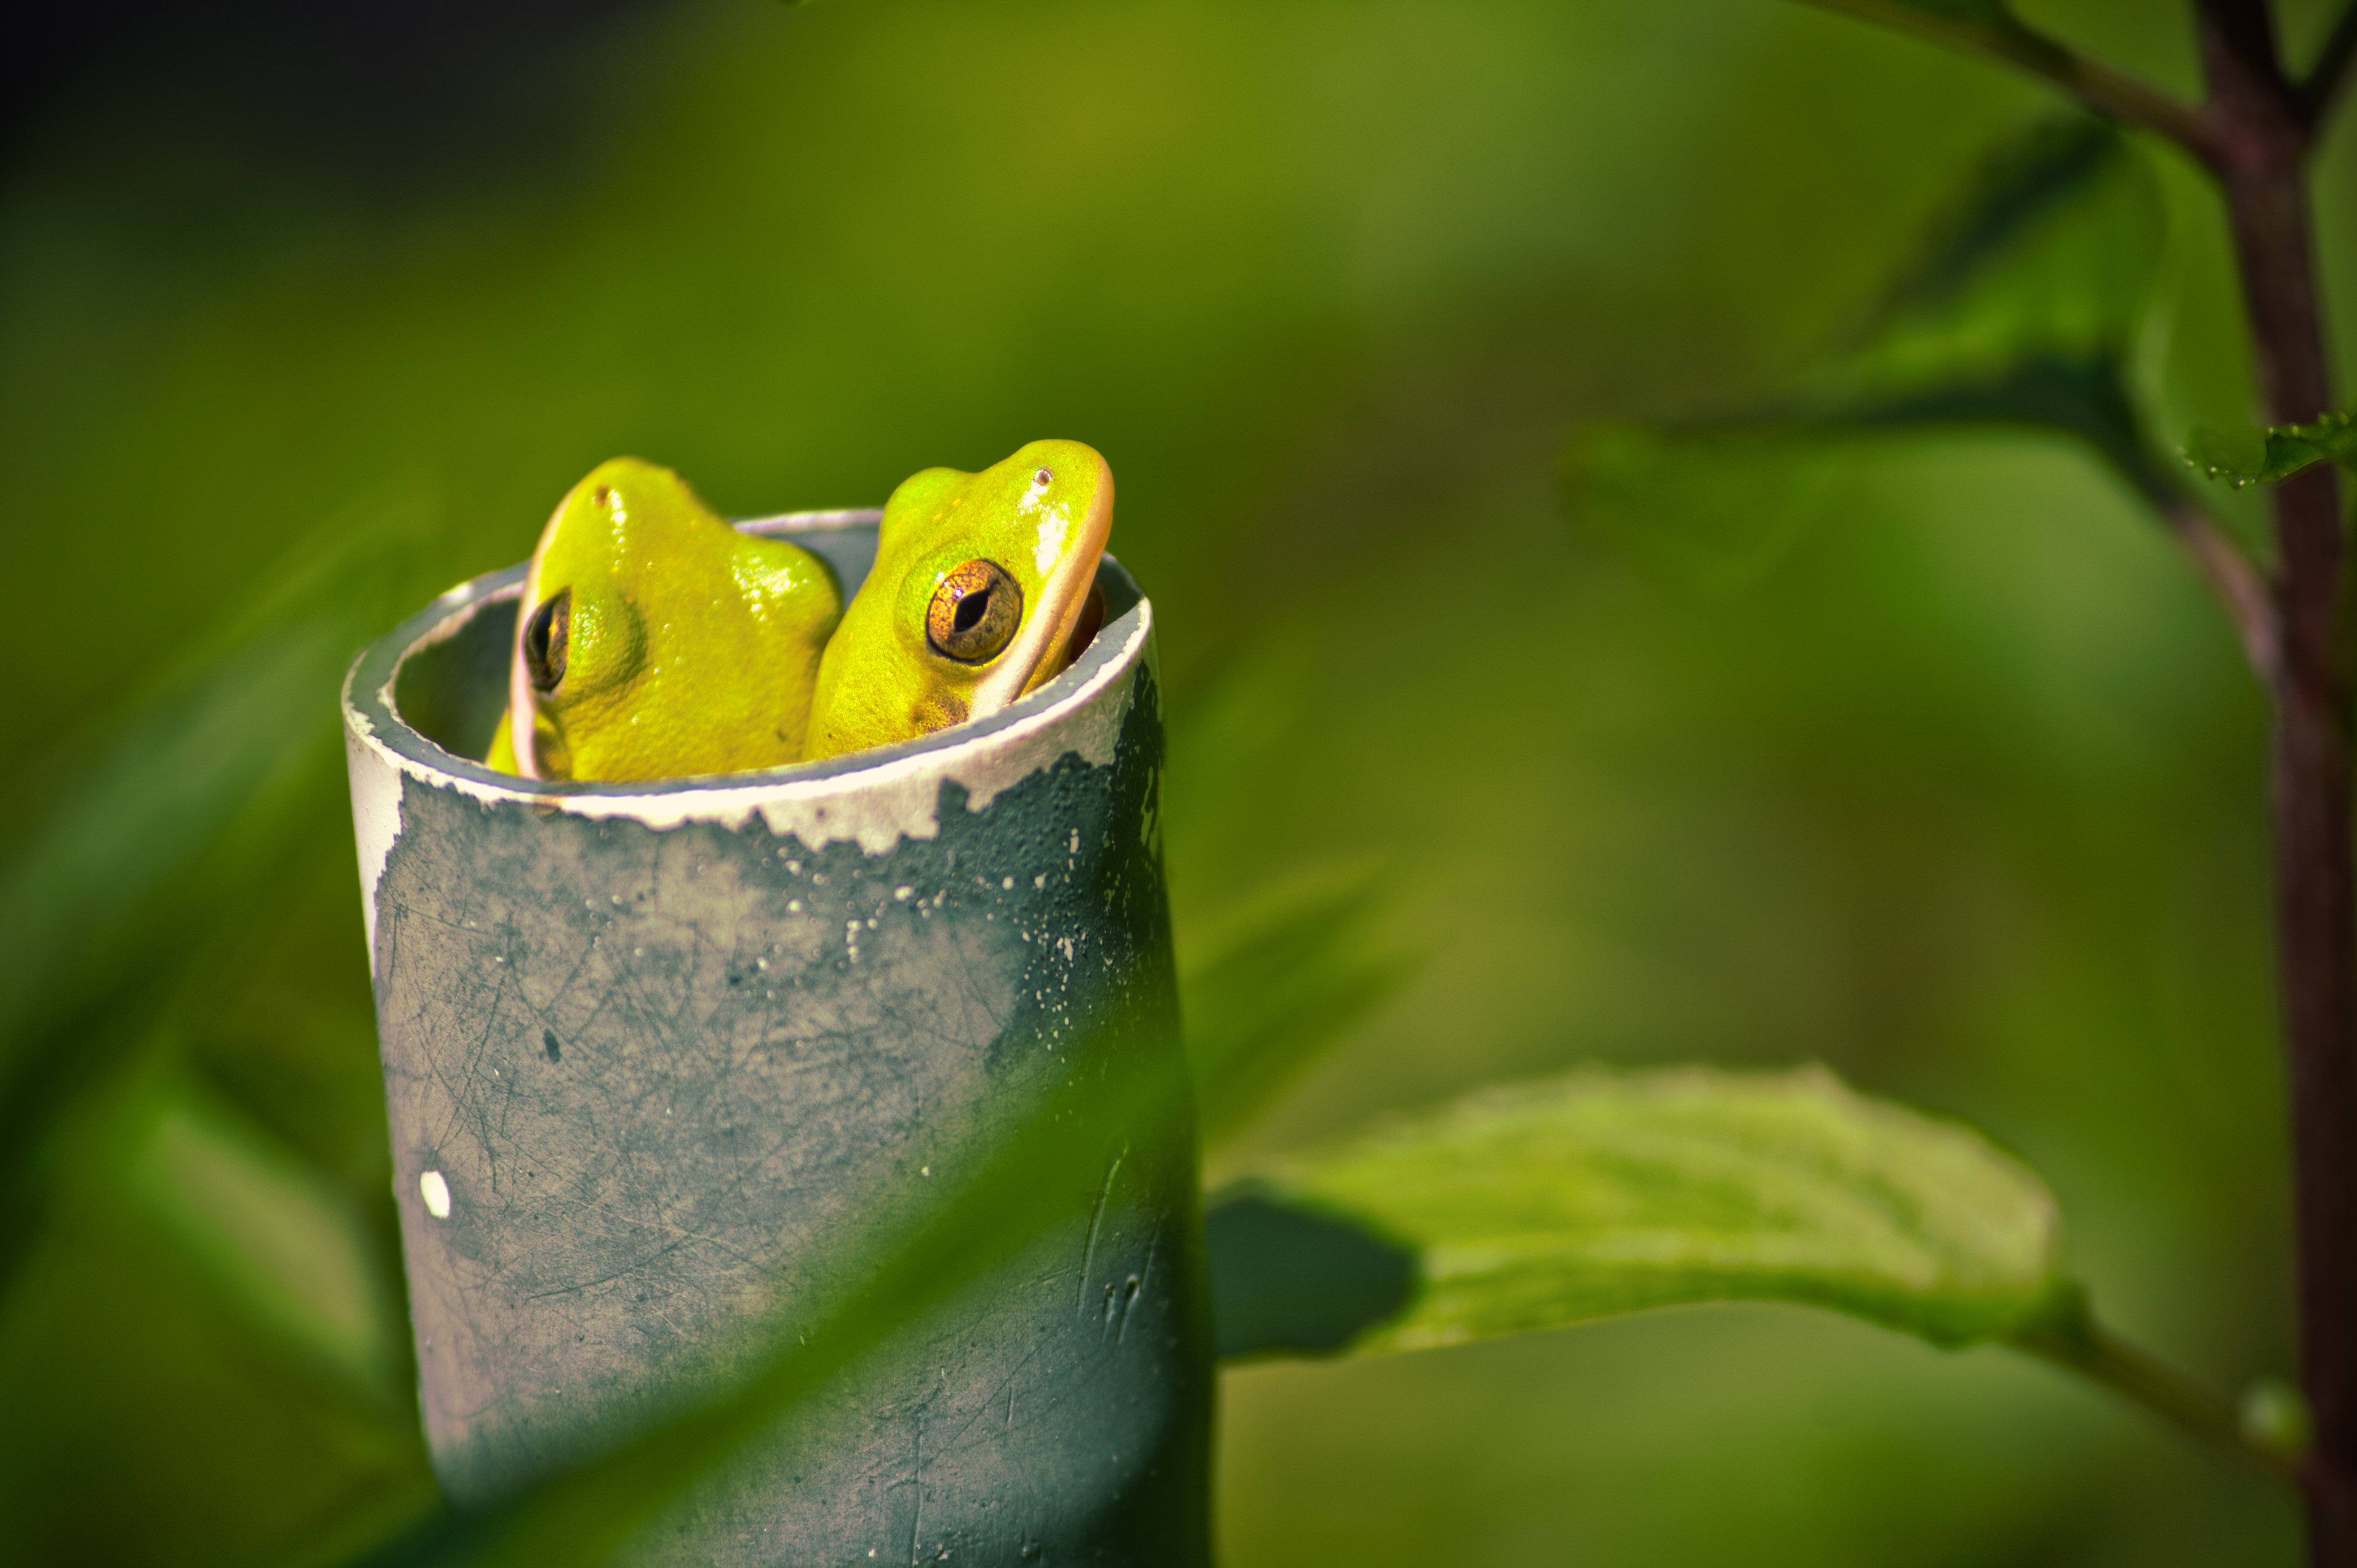
nature, leaf, flower, cute, wildlife, green, macro, drink, frog, amphibian, yellow, fauna, tree frog, close up, pipe, frogs, macro photography, tree frogs